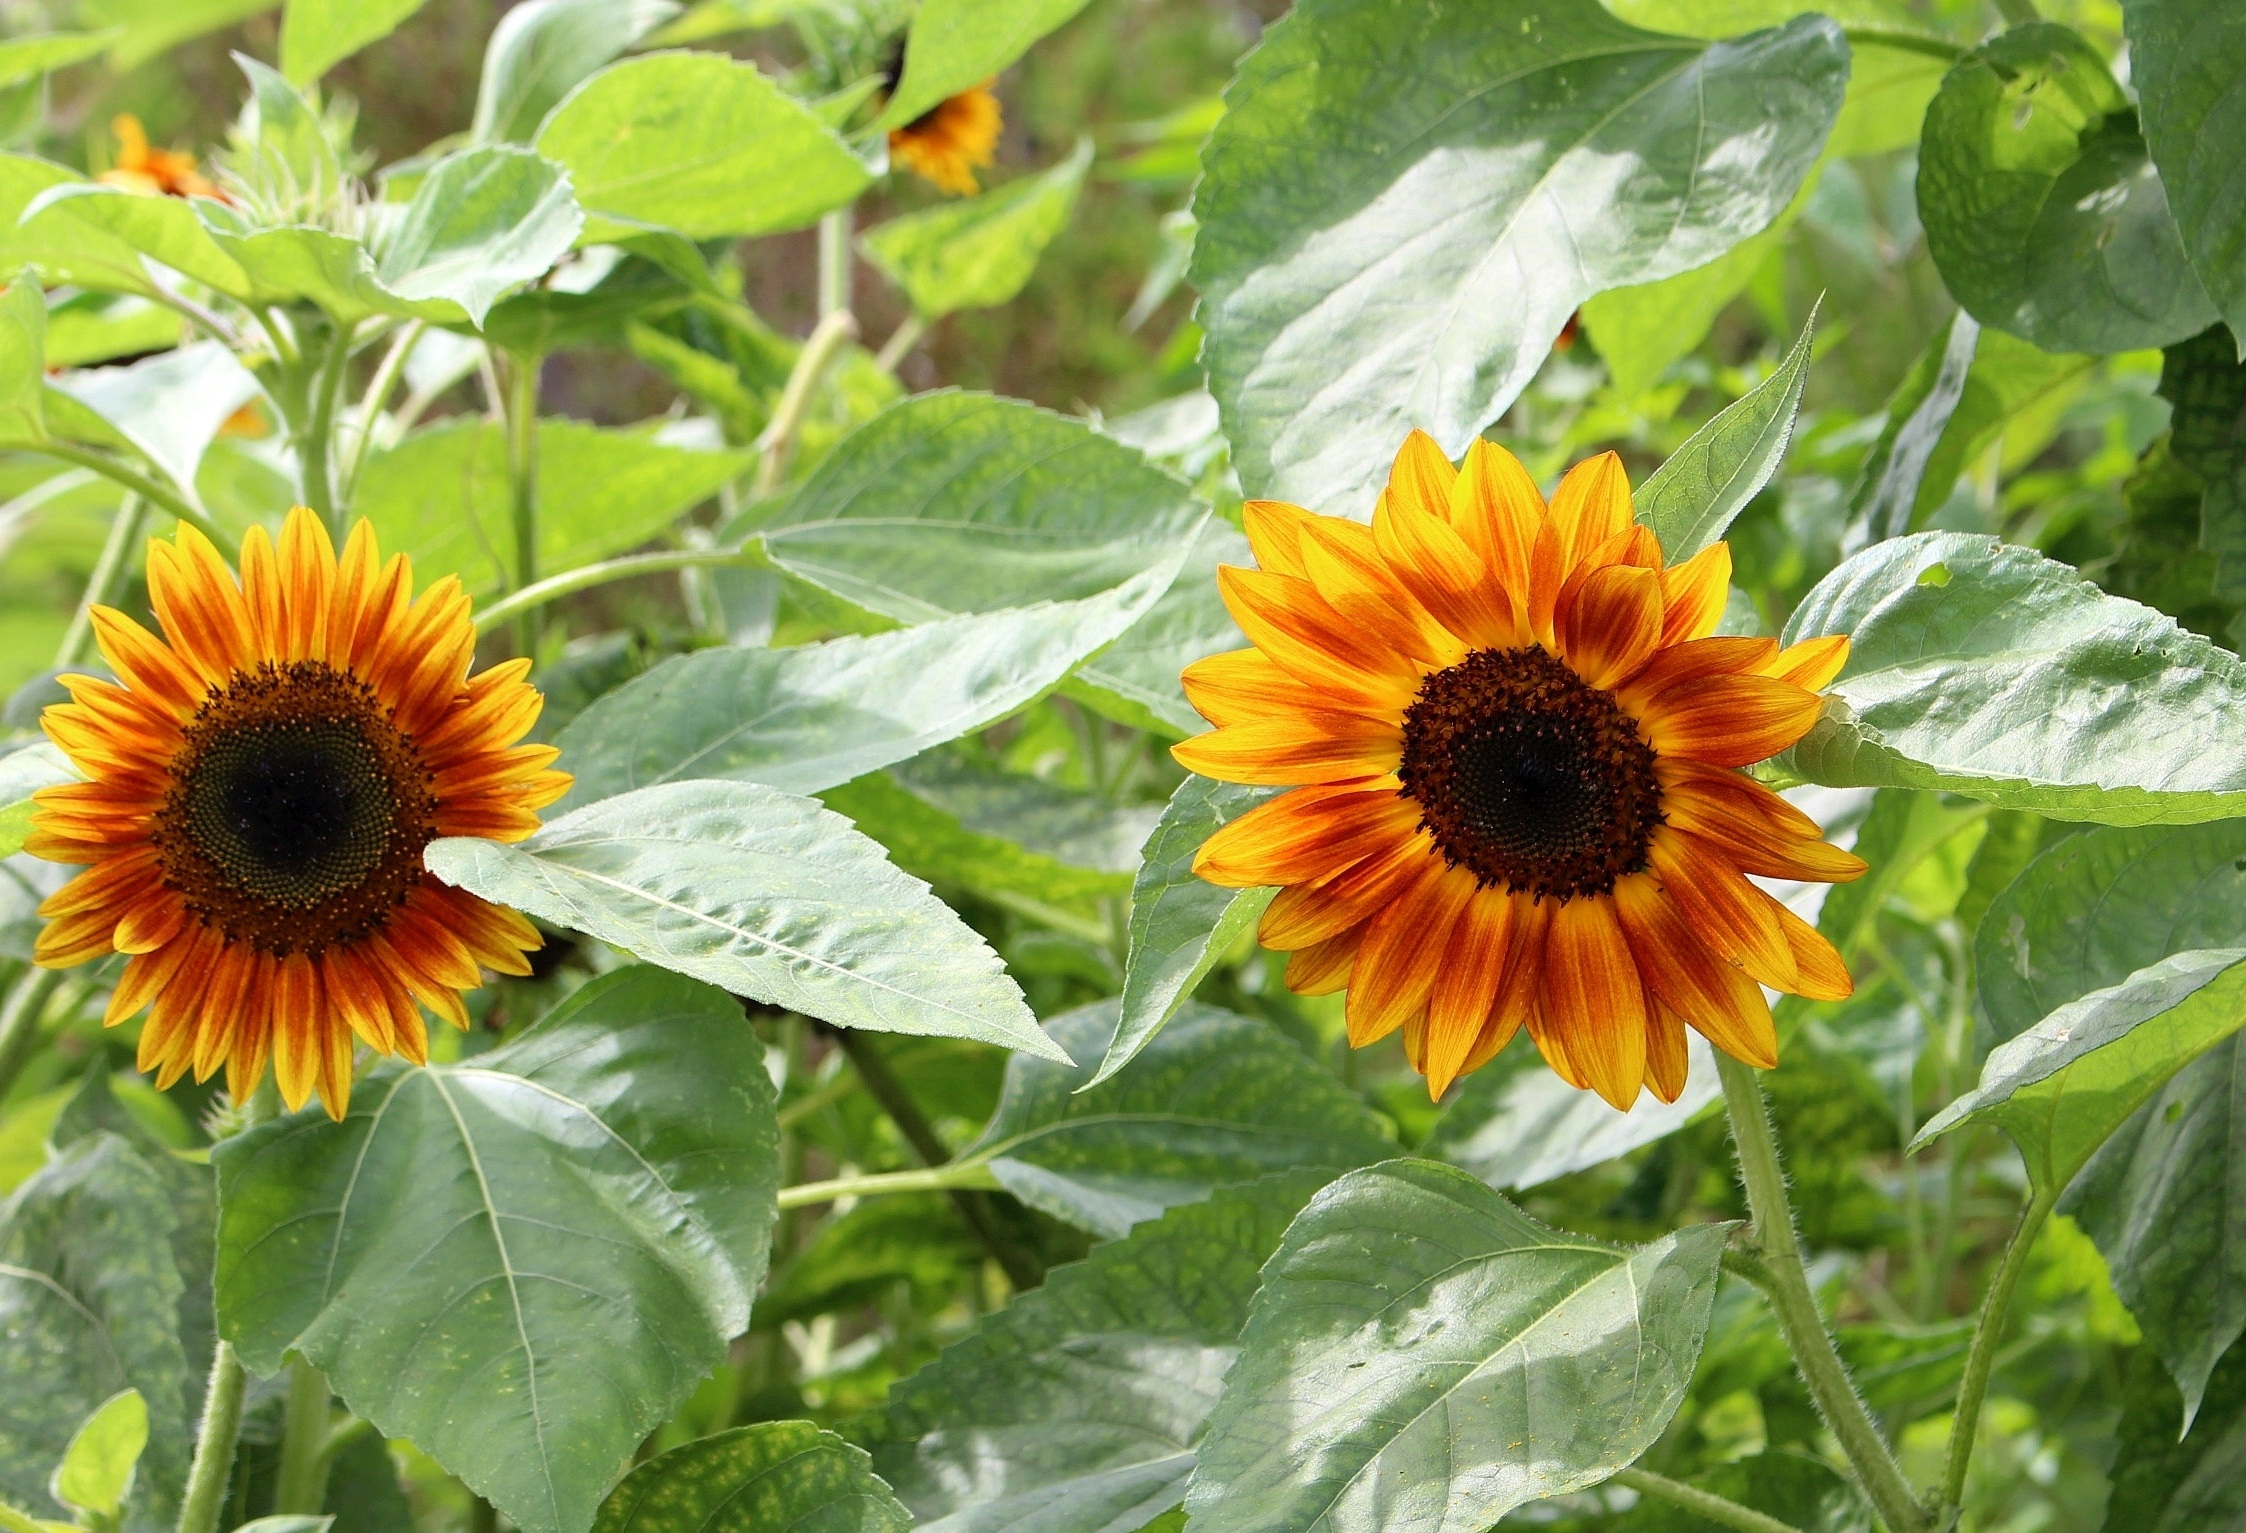
nature, plant, field, flower, petal, summer, foliage, park, botany, yellow, garden, flora, sunflower, wildflower, sunflowers, vegetation, decorative, flowering, nectar, flowering plant, daisy family, sunflower seed, annual plant, land plant